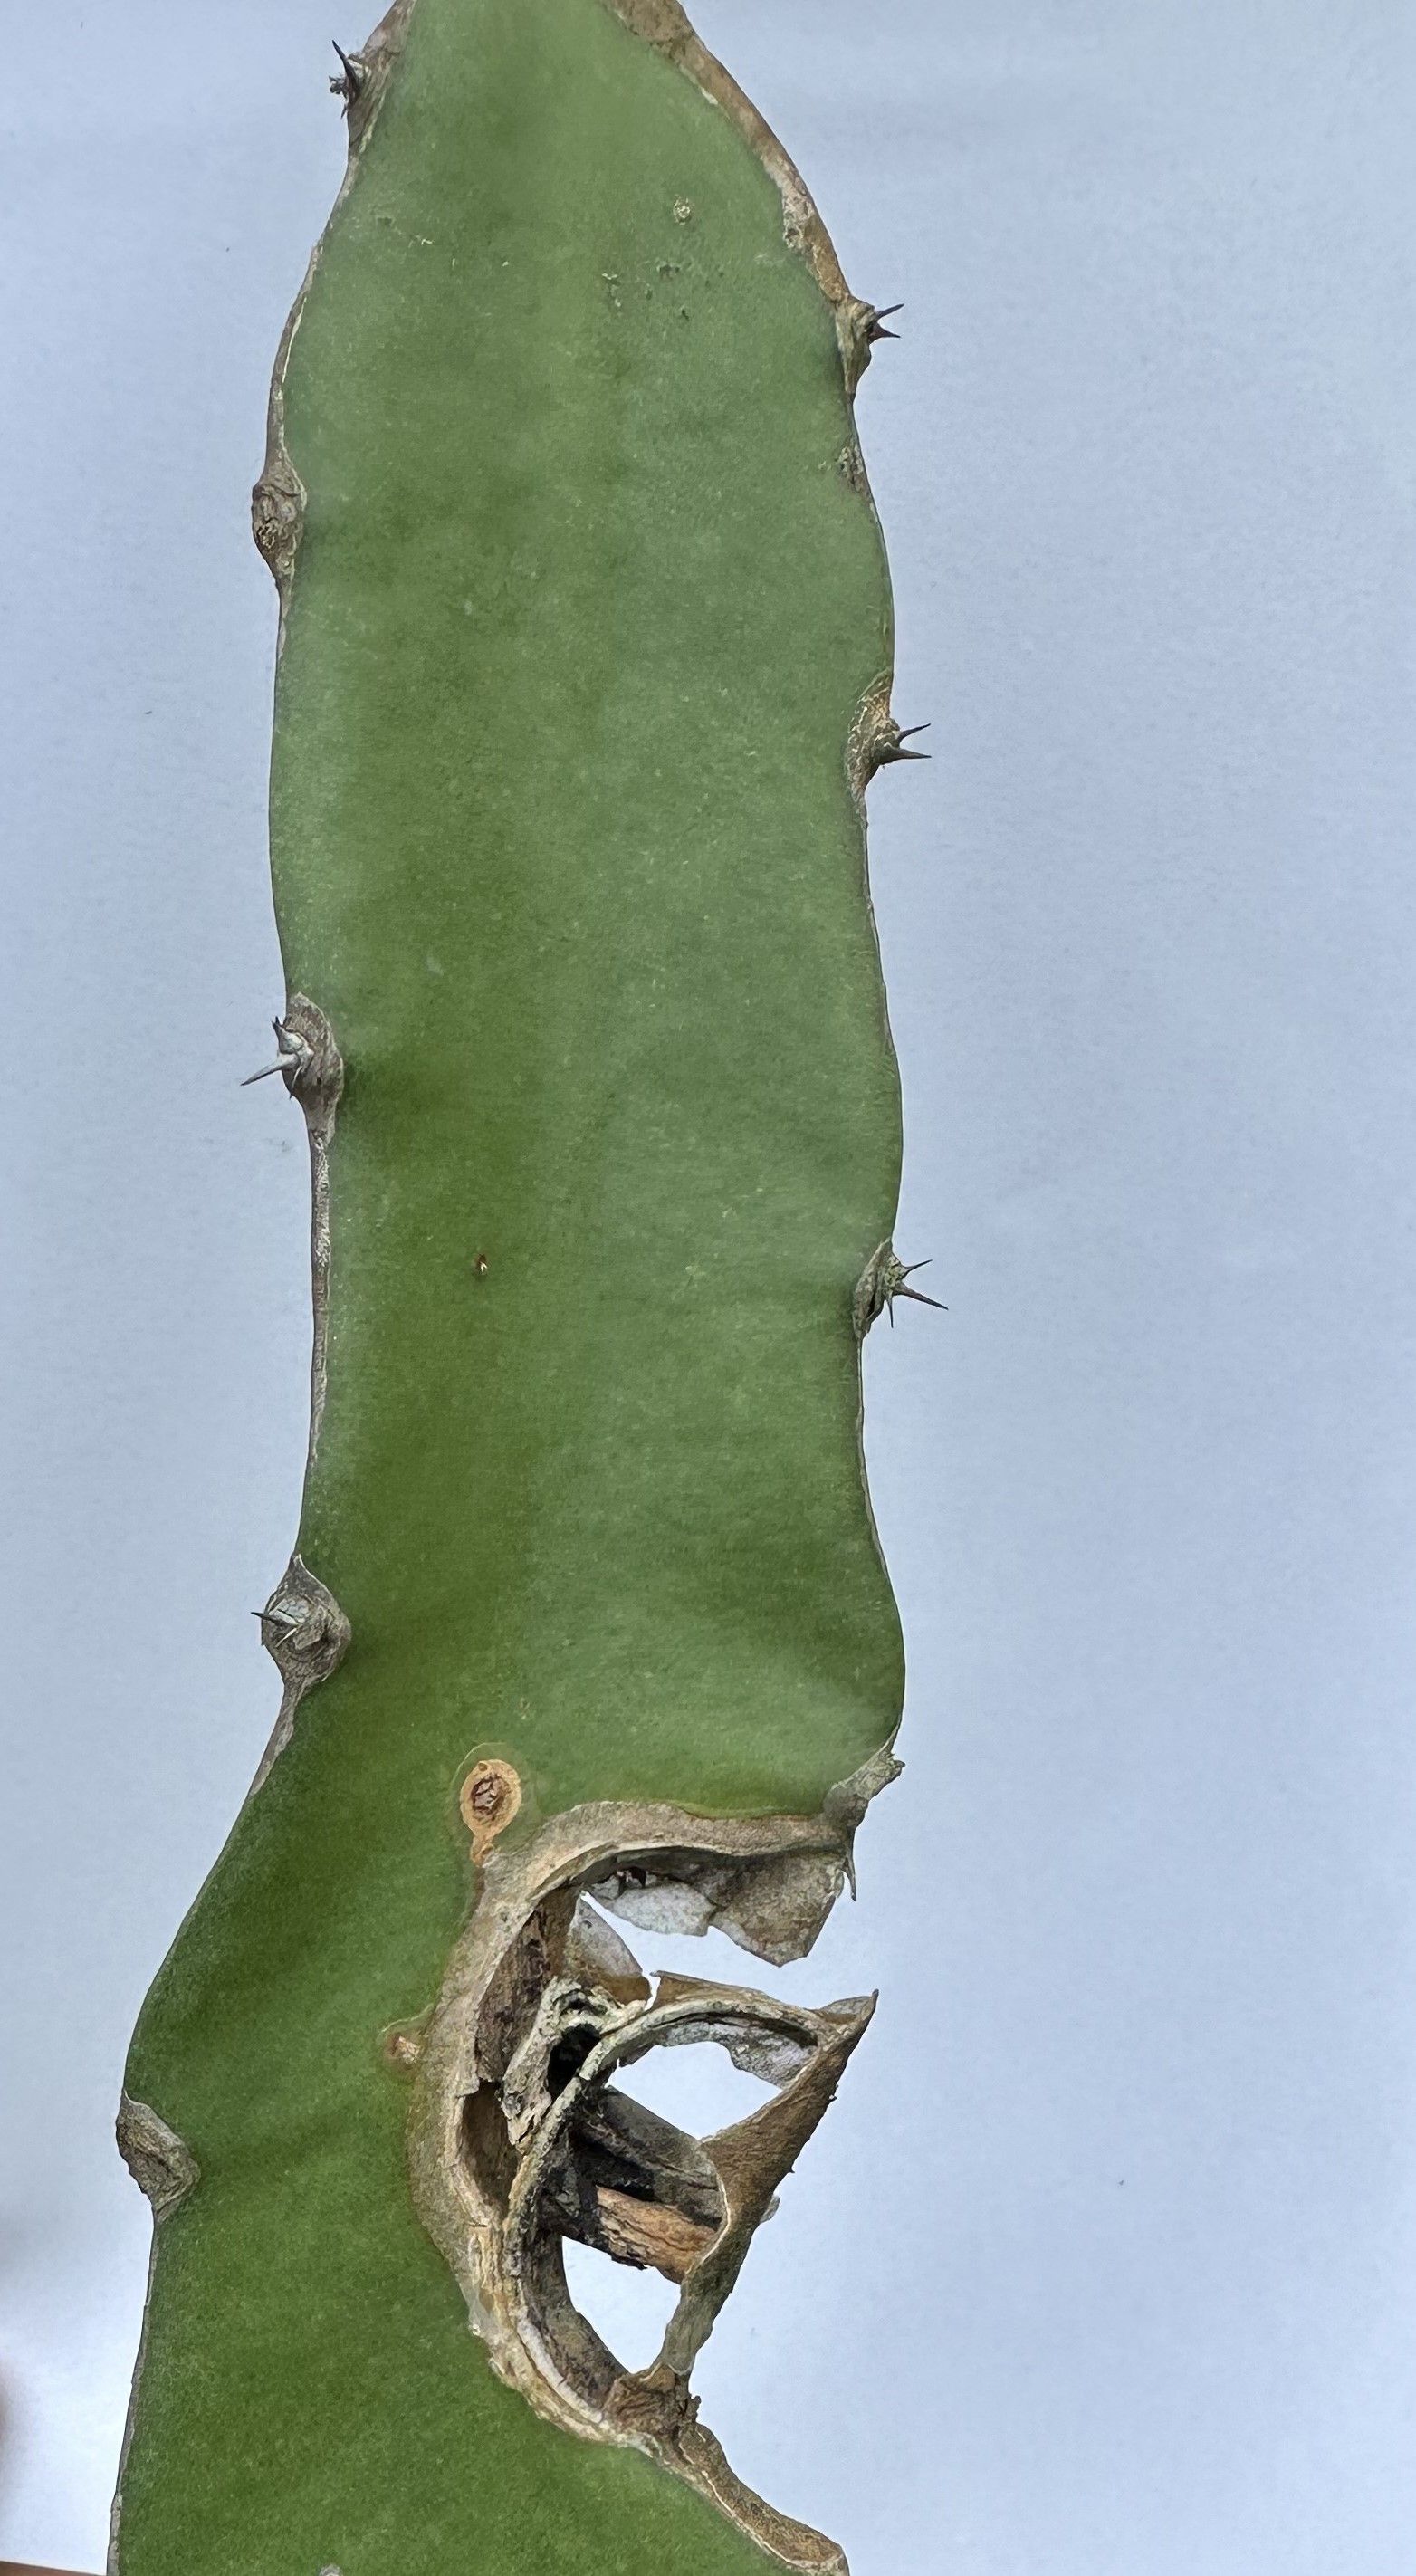
Label: Bad leaf